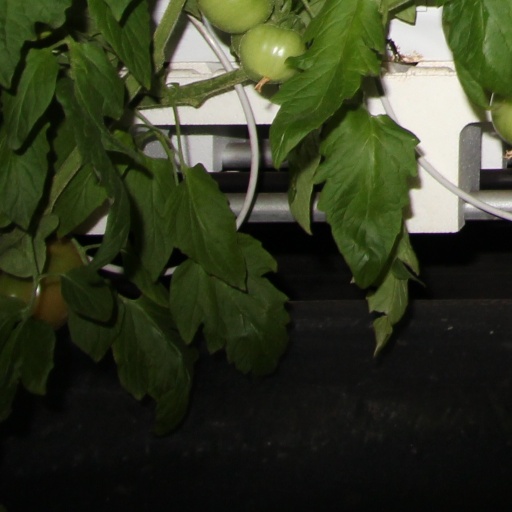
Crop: tomato